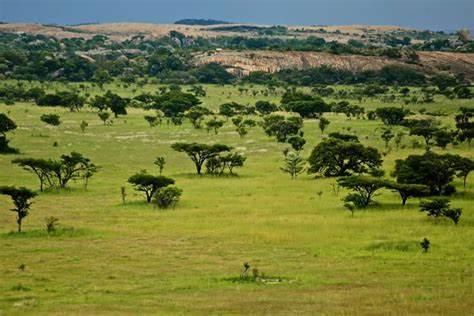
Eneo kubwa la wazi lenye ardhi yenye milima na mabonde, iliozungukwa na uoto wa asili kama nyasi fupi, vichaka na miti, iliyo tawanyika na kutengeneza mandhari nzuri kwa ajili ya hifadhi ya wanyama au hifadhi ya misitu.